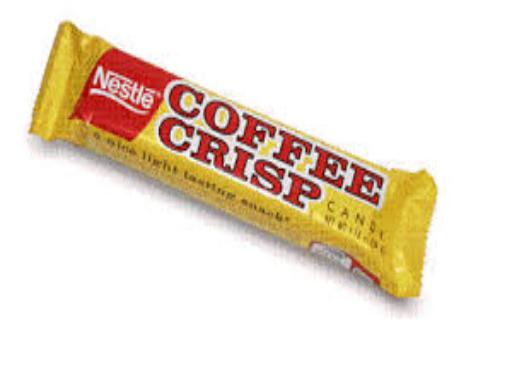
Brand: Coffee Crisp
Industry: Food